Uruguay

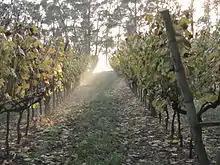
Vineyards in Uruguay

A new constitution, drafted by the military, was rejected in a November 1980 referendum. Following the referendum, the armed forces announced a plan for the return to civilian rule, and national elections were held in 1984. Colorado Party leader Julio María Sanguinetti won the presidency and served from 1985 to 1990. The first Sanguinetti administration implemented economic reforms and consolidated democracy following the country's years under military rule. The National Party's Luis Alberto Lacalle won the 1989 presidential election, and a referendum endorsed amnesty for human rights abusers. Sanguinetti was then reelected in 1994. Both presidents continued the economic structural reforms initiated after the reinstatement of democracy.